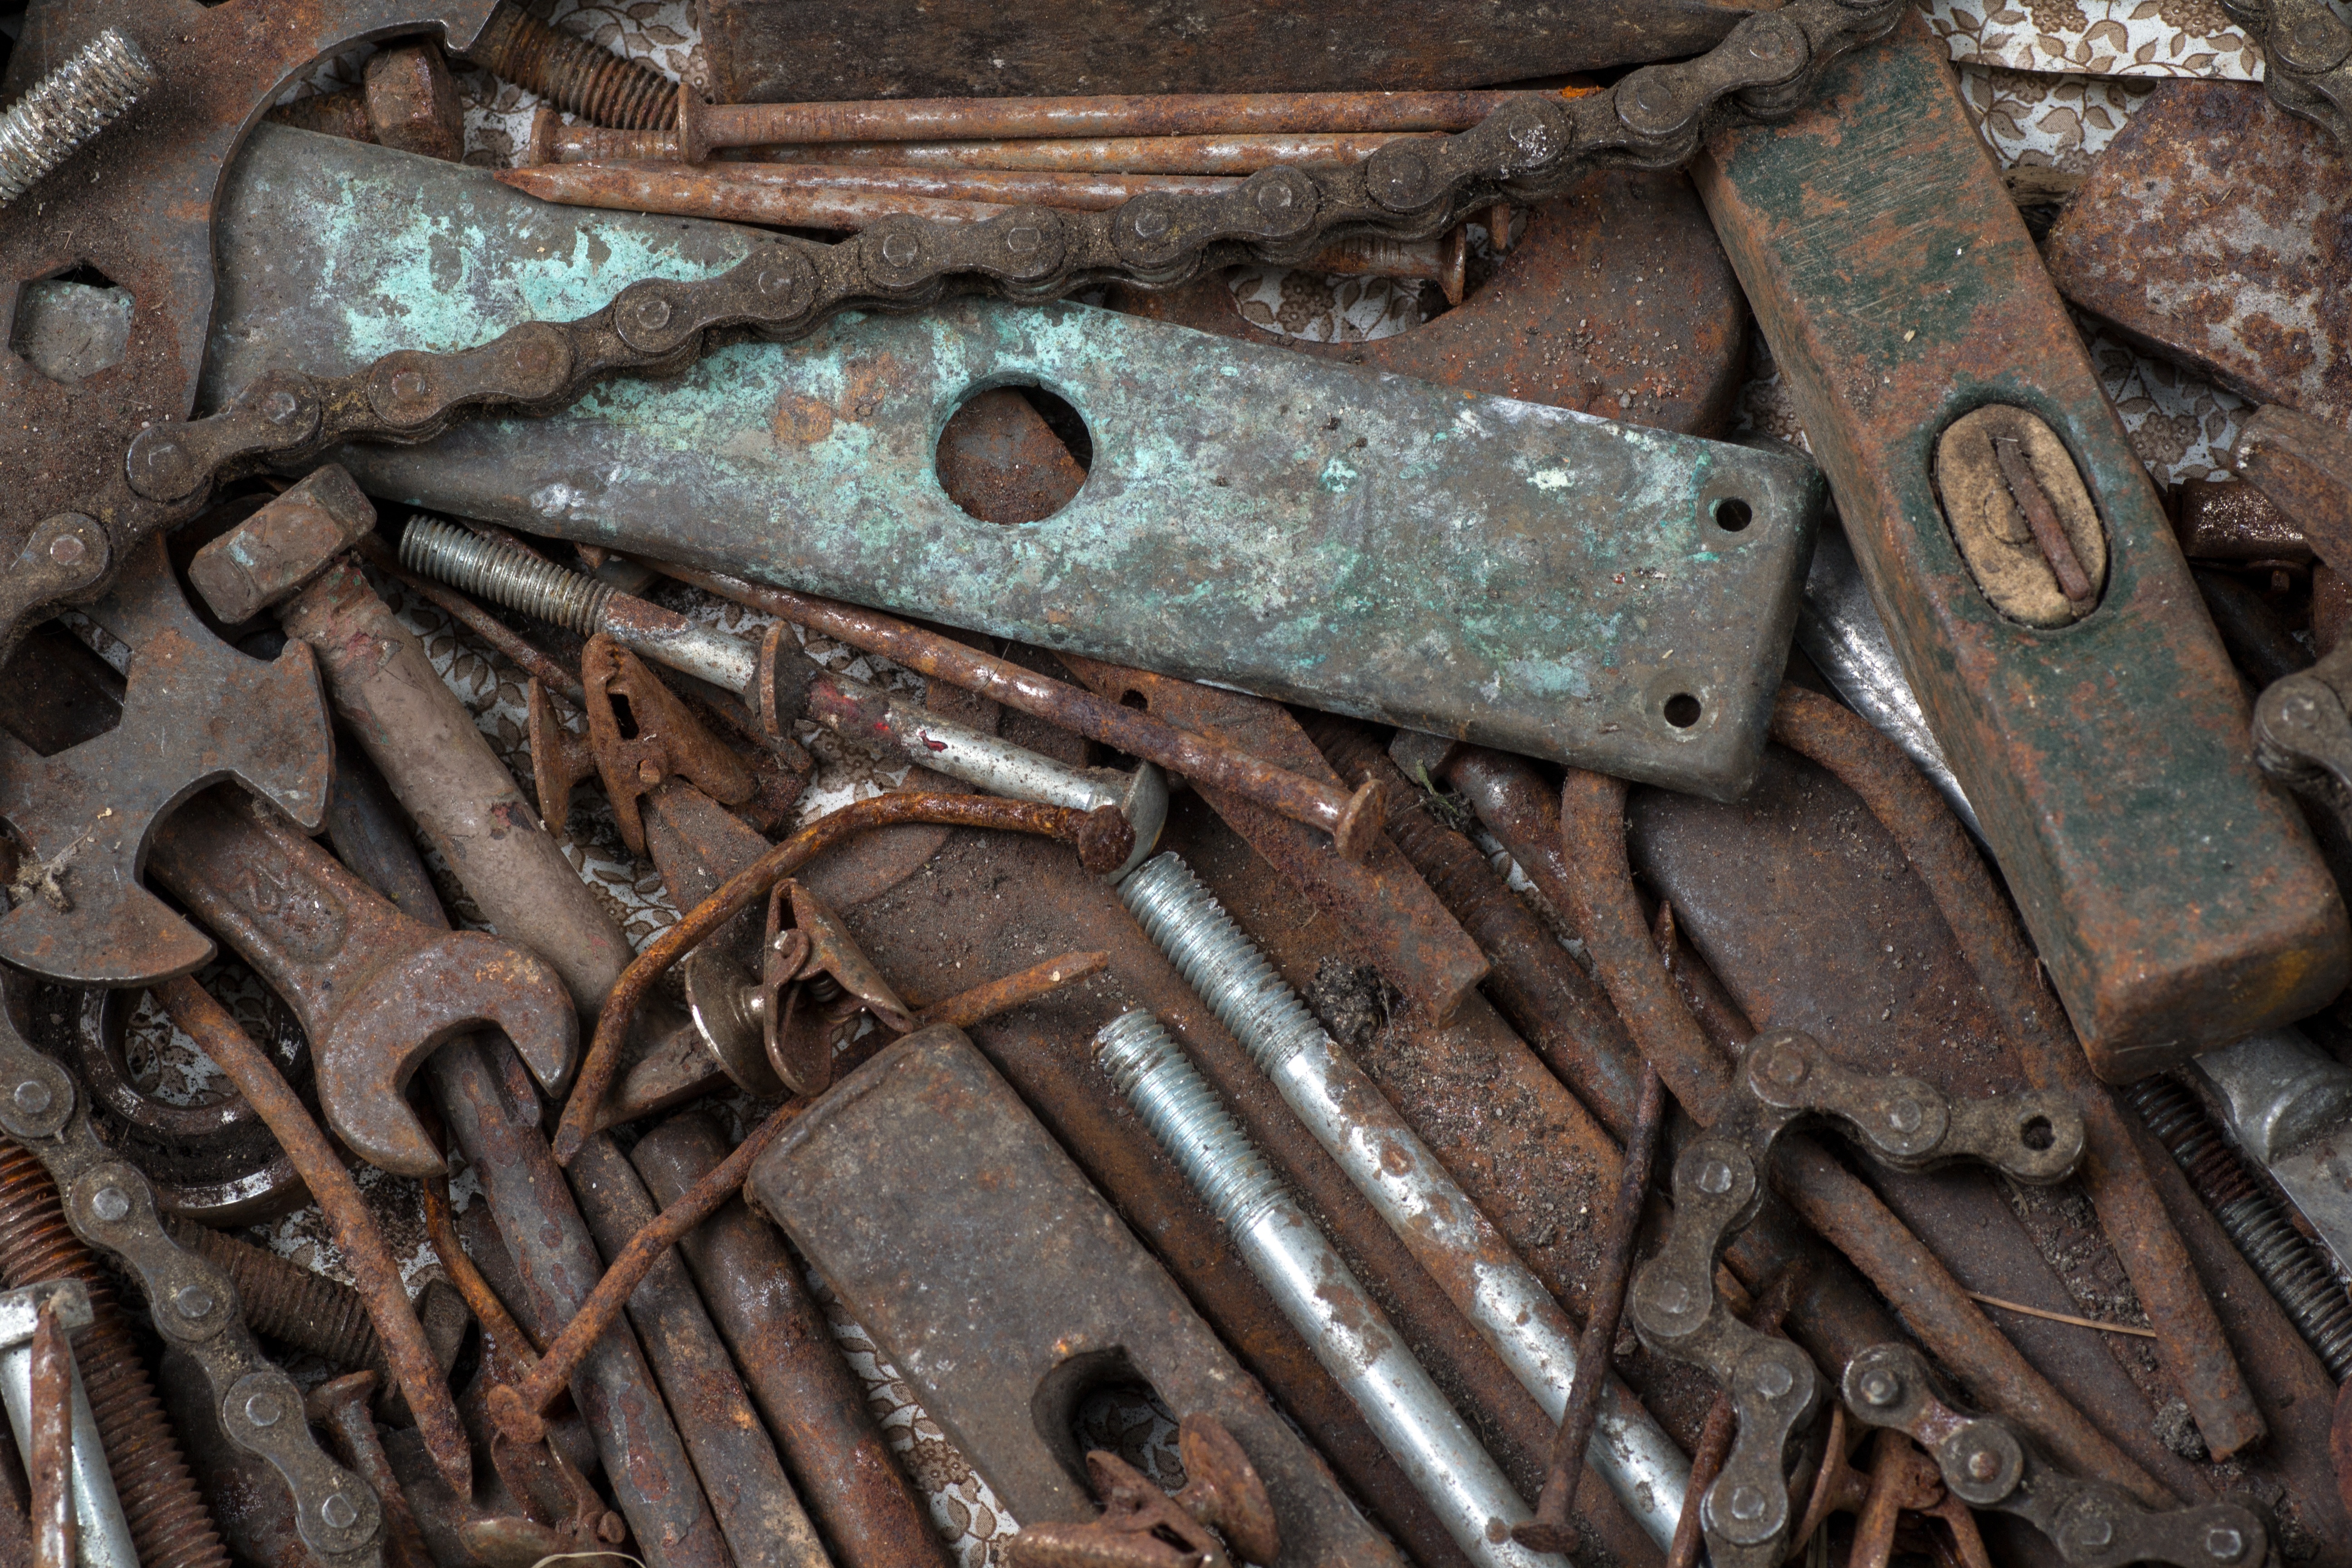
wheel, rust, metal, material, screw, engine, iron, scrap, stainless, old tool, automotive exterior